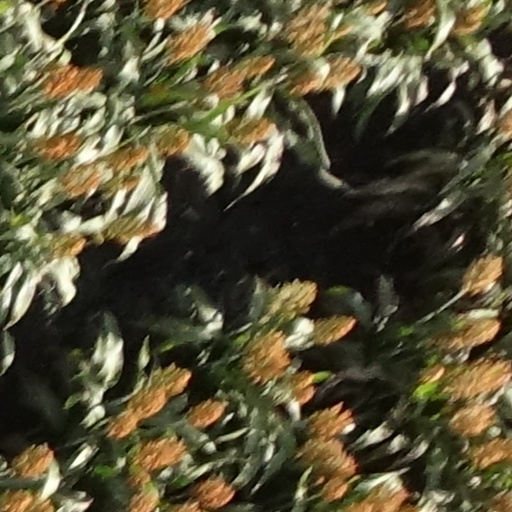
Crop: sorghum